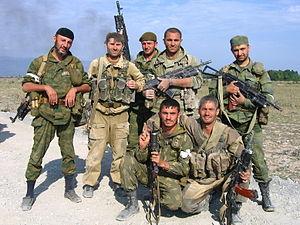
La deuxième guerre d'Ossétie du Sud oppose en août 2008 la Géorgie à sa province séparatiste d'Ossétie du Sud et à la Russie. Le conflit s'est étendu à une autre province géorgienne séparatiste, l'Abkhazie.